Pacheco, California

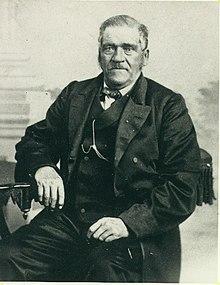
Pacheco is named after Salvio Pacheco, a Californio ranchero who owned Rancho Monte del Diablo.

The town was laid out in 1857 by Dr. J. H. Carothers and named for Salvio Pacheco, grantee of the Rancho Monte del Diablo Mexican land grant. A post office operated at Pacheco from 1859 to 1913 and from 1955 to the present.